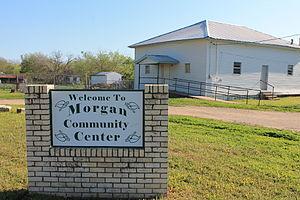
Morgan est une petite ville située au nord de la partie centrale du comté de Bosque, au Texas, aux États-Unis.